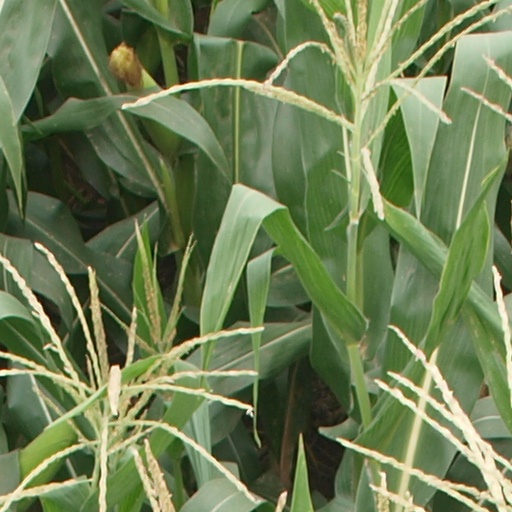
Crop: maize; corn